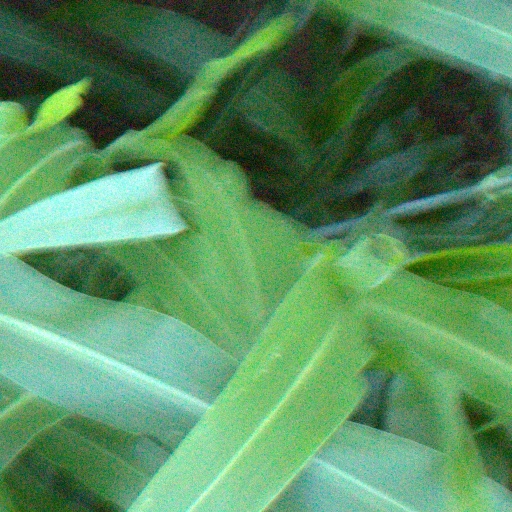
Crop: sorghum